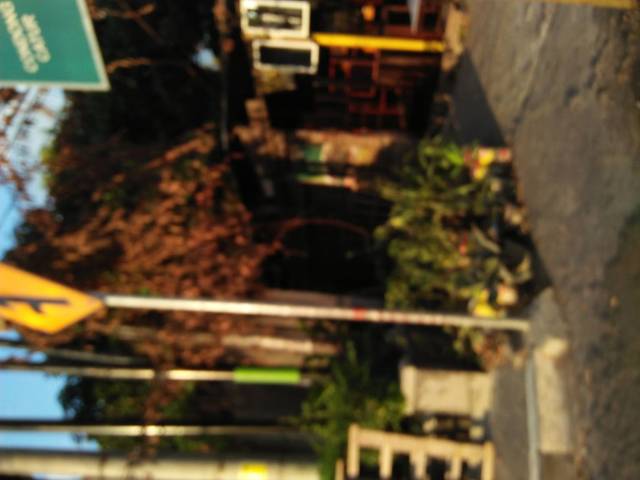
Region: Indonesia
Coordinates: -7.759, 110.403